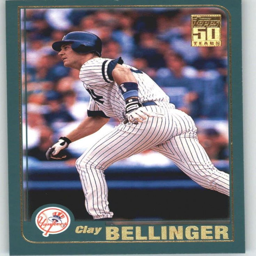
sports team this is an affiliate link .